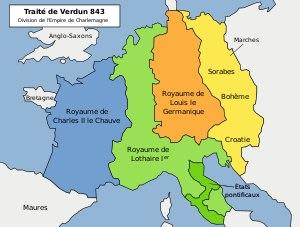
La période médiévale en Savoie s'étend de la concession de la Sapaudie ou Sapaudia au peuple germain des Burgondes, au Vᵉ siècle, en passant la Saboia des Carolingiens jusqu'à l'apparition d'un comté de Savoie au XIᵉ siècle, qui devient duché en 1416, considéré comme l'apogée du territoire savoyard. Cette période est marquée par l'intégration, en 1032, des territoires de la Sapaudia dans le Saint-Empire romain germanique, et à l'affirmation féodale sur ces terres, avec la naissance de grandes maisons seigneuriales.
Verdun, officiellement nommée Verdun-sur-Meuse de 1801 à 1970, est une commune française située dans le département de la Meuse, en région Grand Est. Elle se trouve dans la région historique et culturelle de Lorraine.
Otton Iᵉʳ du Saint-Empire, surnommé en allemand Otto der Große, est l'un des plus célèbres souverains allemands du Moyen Âge, fondateur du Saint-Empire romain germanique. Il est né le 23 novembre 912 à Wallhausen en Saxe et est mort au palais familial de Memleben en Thuringe le 7 mai 973.
Le département de la Savoie est un département français de la région Auvergne-Rhône-Alpes, dont le chef-lieu est la ville de Chambéry. Ses habitants sont connus sous le nom de Savoyards. L'Insee et La Poste lui attribuent le code 73.
La Suisse au Haut Moyen Âge couvre l'histoire des différentes cultures peuplant le territoire suisse pendant la période allant du repli des troupes romaines sur le territoire italien jusqu'à la création de la Confédération des III cantons.
Cet article présente les faits marquants de la ville de Cambrai, une commune du nord de la France.
Altus mons ou Altimontensis Abbatia, l’abbaye bénédictine de Hautmont, a été fondée en 643 par saint Vincent Maldegaire, époux de sainte Waudru. Elle est consacrée aux apôtres Pierre et Paul.
L'histoire de l'Allemagne est complexe et varie selon les limites géographiques et historiques dans lesquelles on considère le territoire et l'ethnogenèse du peuple allemand.
L'histoire de la Bourgogne retrace le passé du territoire que l'ancienne région administrative française de Bourgogne a en majeure partie repris de l'ancien duché. Elle l'inscrit dans la suite des ensembles géopolitiques qui, dans cet espace et au-delà, ont partagé le même nom.
Cambrai est une commune française située dans le département du Nord, en région Hauts-de-France. Sous-préfecture du département, Cambrai est une ville moyenne qui compte 32 668 habitants au recensement de 2016 ; elle est au cœur de l'unité urbaine de Cambrai qui, avec 47 138 habitants, la place au 7ᵉ rang départemental. Son aire urbaine, plus étendue, rassemble 65 986 habitants en 2009. Avec Lille et les villes de l'ancien bassin minier du Nord-Pas-de-Calais, elle participe aussi à un ensemble métropolitain de près de 3,8 millions d'habitants, appelé « aire métropolitaine de Lille ».
Fulcrad de Provence, parfois Fourrat d'Arles, fut un Franc, duc de Provence du milieu du IXᵉ siècle.
Lothaire Iᵉʳ, né en 795 et mort le 29 septembre 855 à Prüm, est le fils de Louis Iᵉʳ dit le Pieux et d'Ermengarde de Hesbaye. Il fut roi d'Italie, de Lotharingie et empereur d'Occident de 840 à 855.